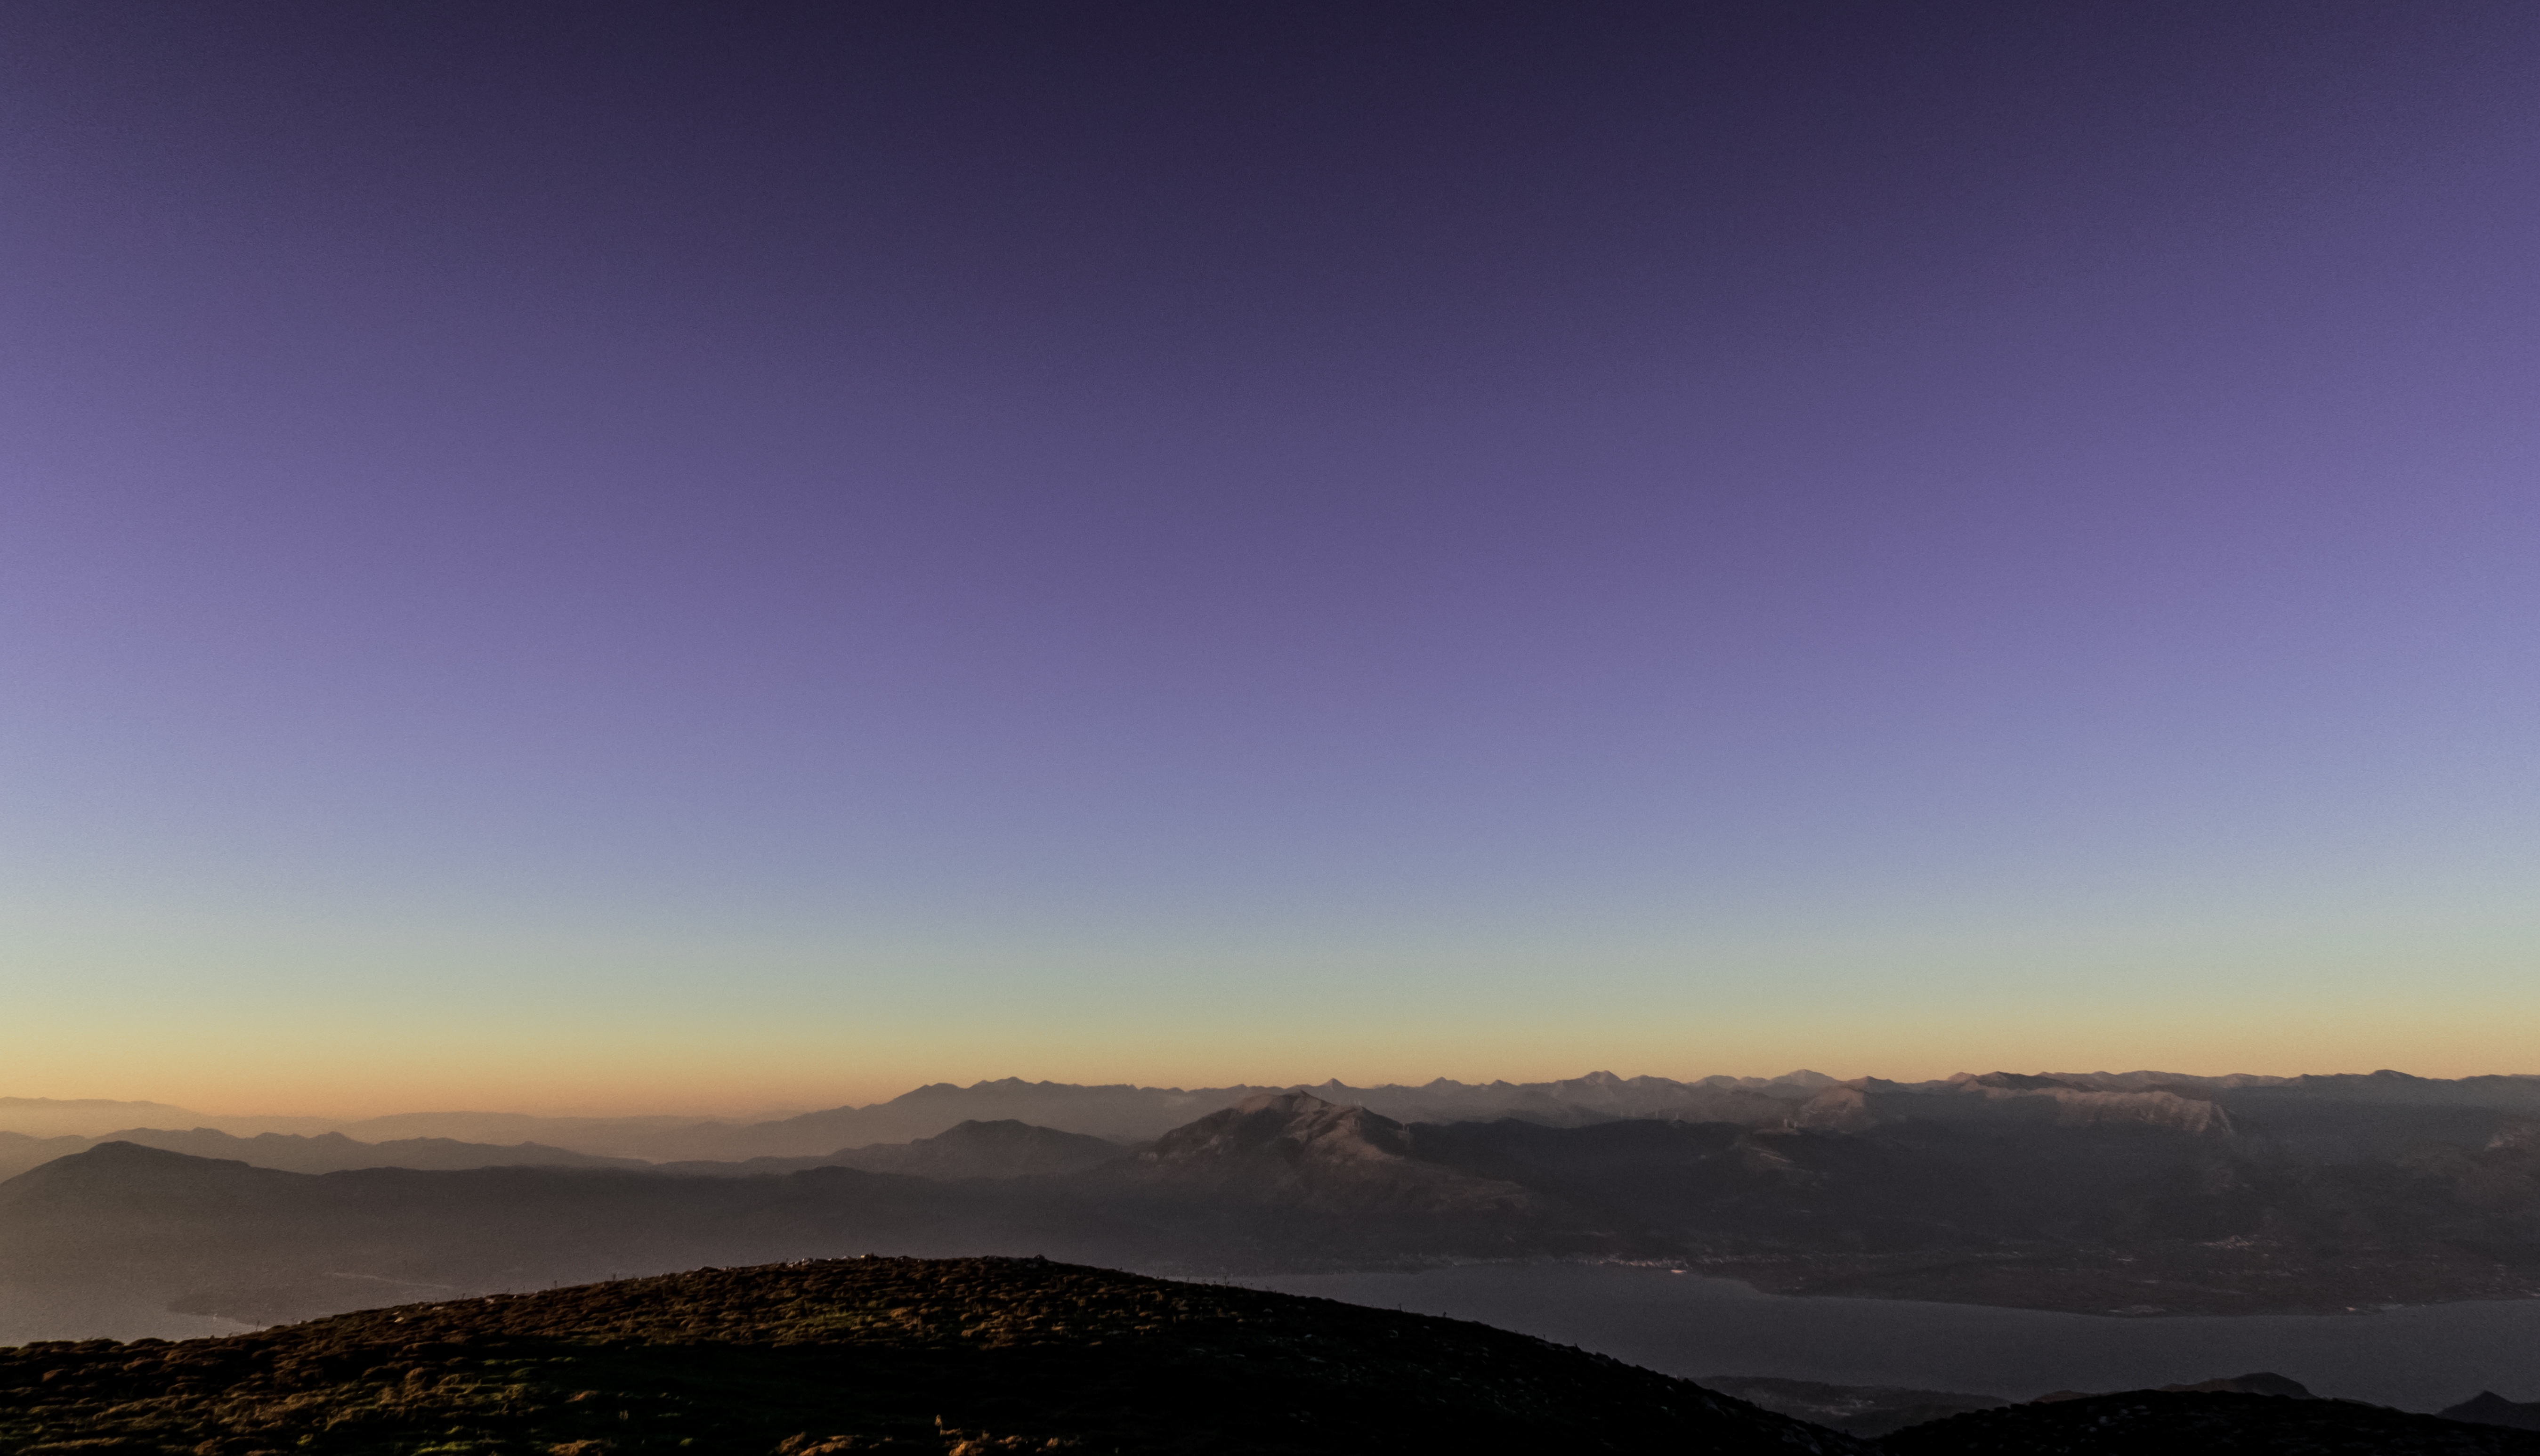
horizon, mountain, cloud, sky, sunrise, sunset, sunlight, morning, hill, dawn, atmosphere, mountain range, dusk, evening, atmospheric phenomenon, atmosphere of earth, mountainous landforms